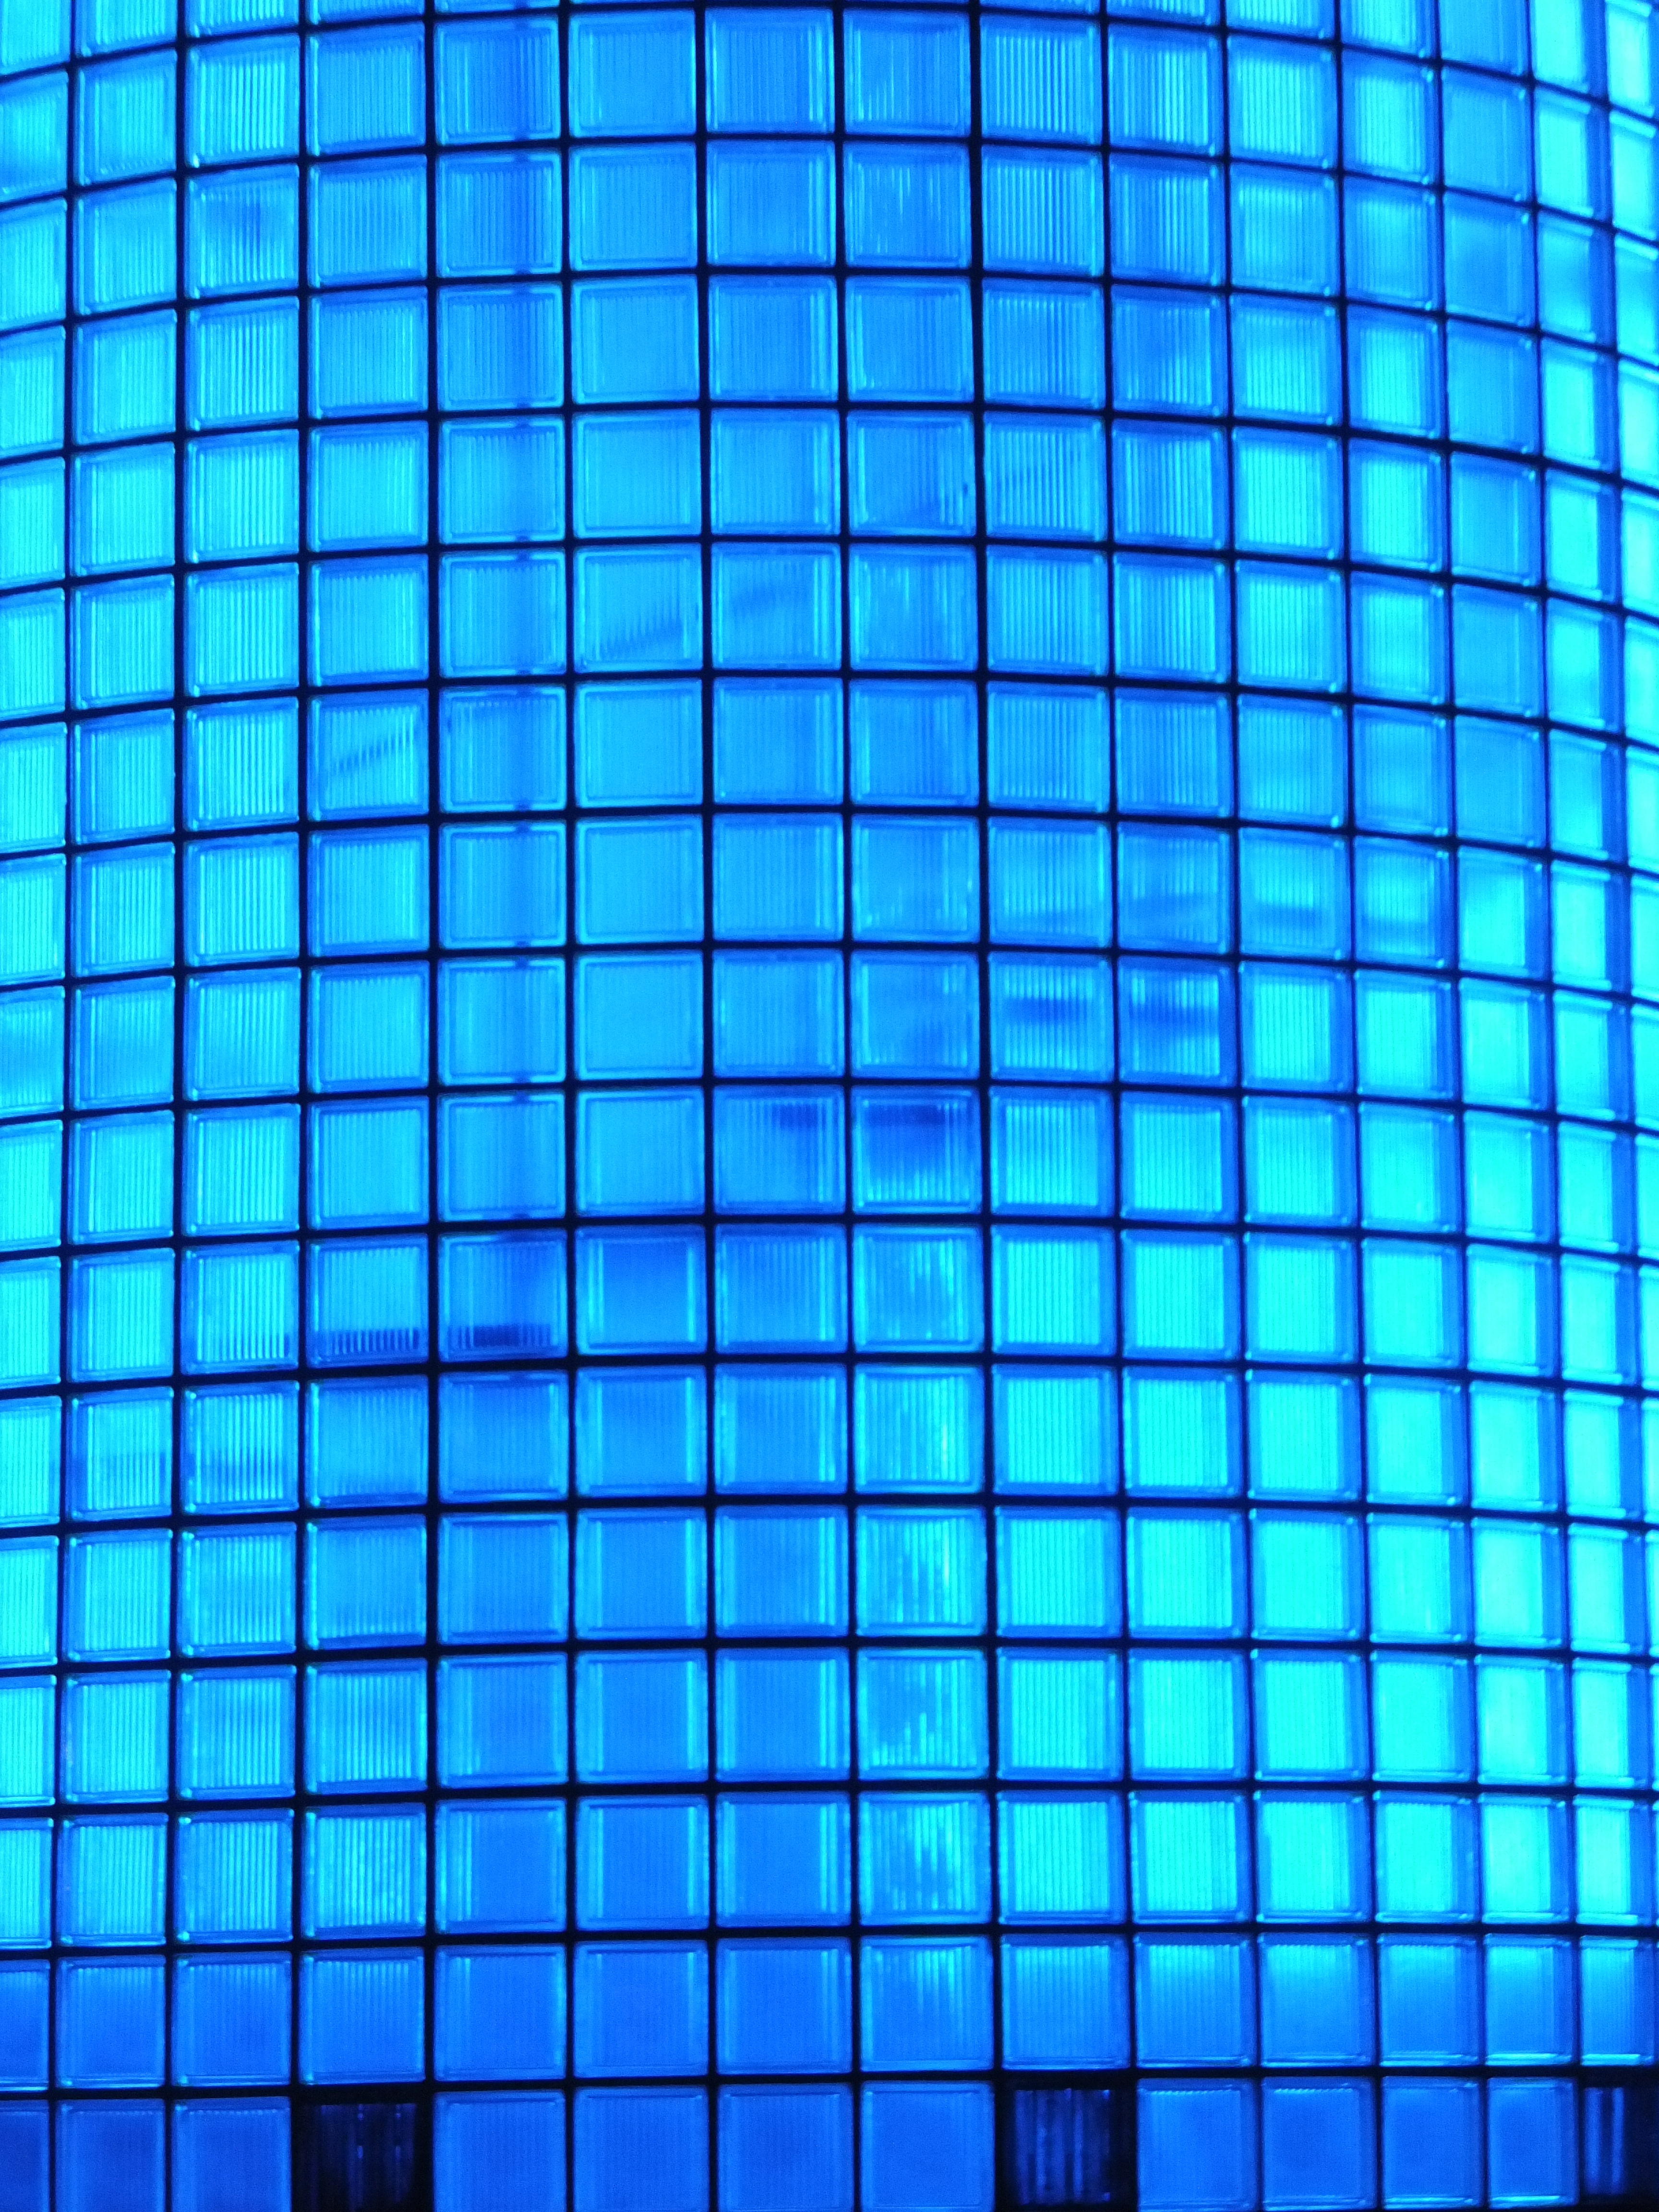
light, architecture, glass, building, skyscraper, pattern, line, color, facade, blue, circle, design, symmetry, shape, glass blocks, blue light, daylighting, glass wall, glass block